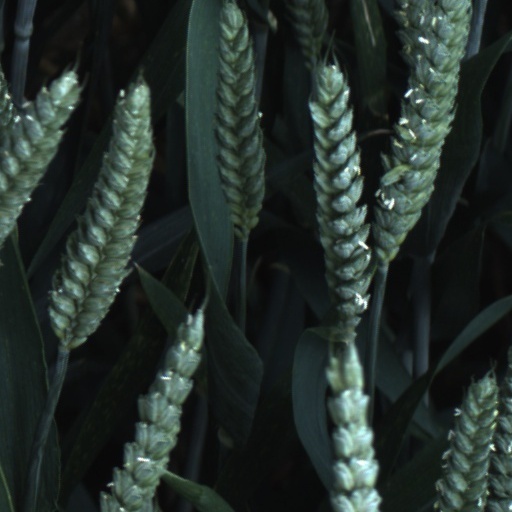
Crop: wheat